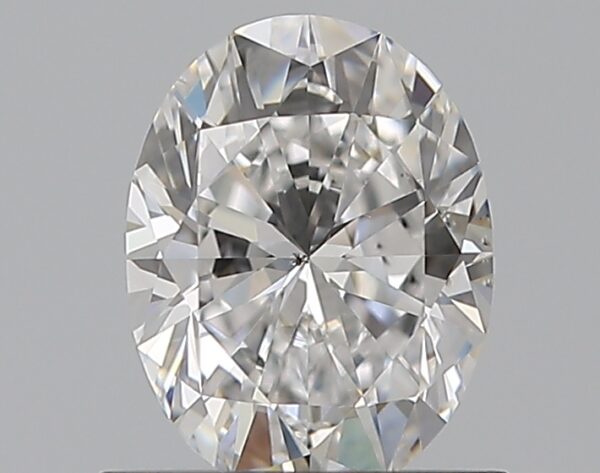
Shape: oval
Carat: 0.8
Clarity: SI1
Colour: D
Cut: VG
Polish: EX
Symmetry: VG
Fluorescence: F
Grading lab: GIA
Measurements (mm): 6.93 x 5.2 x 3.36